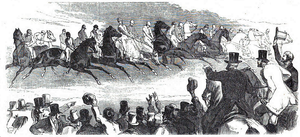
Le Derby Stakes, aussi appelé Le Derby, et mondialement connu sous le nom de Derby d'Epsom, est une course hippique de plat.